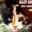
Label: cat